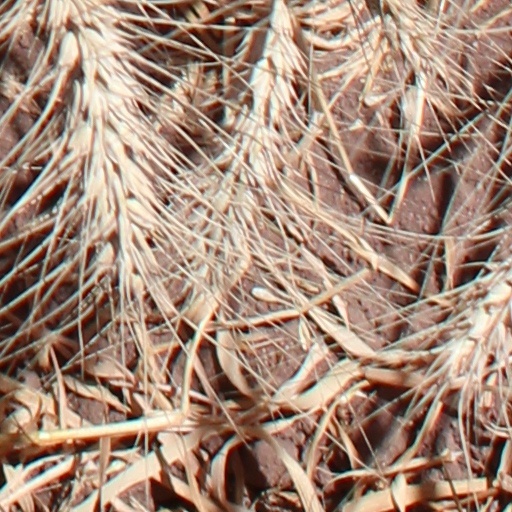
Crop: wheat